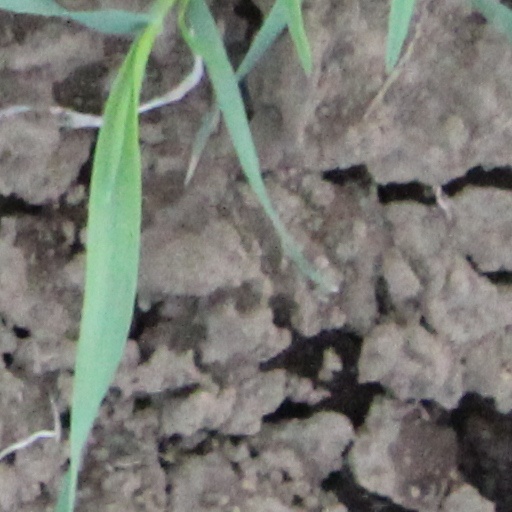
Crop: wheat